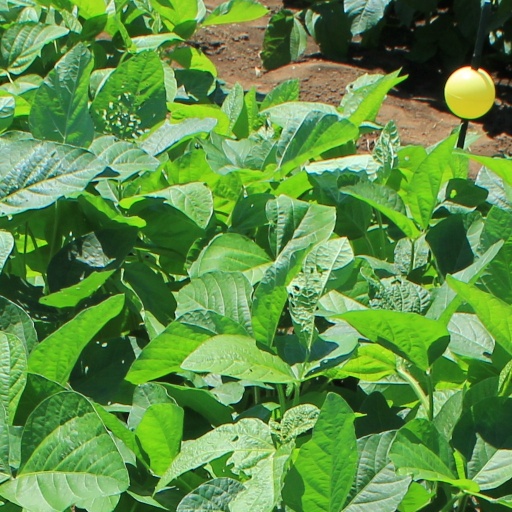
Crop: soybean